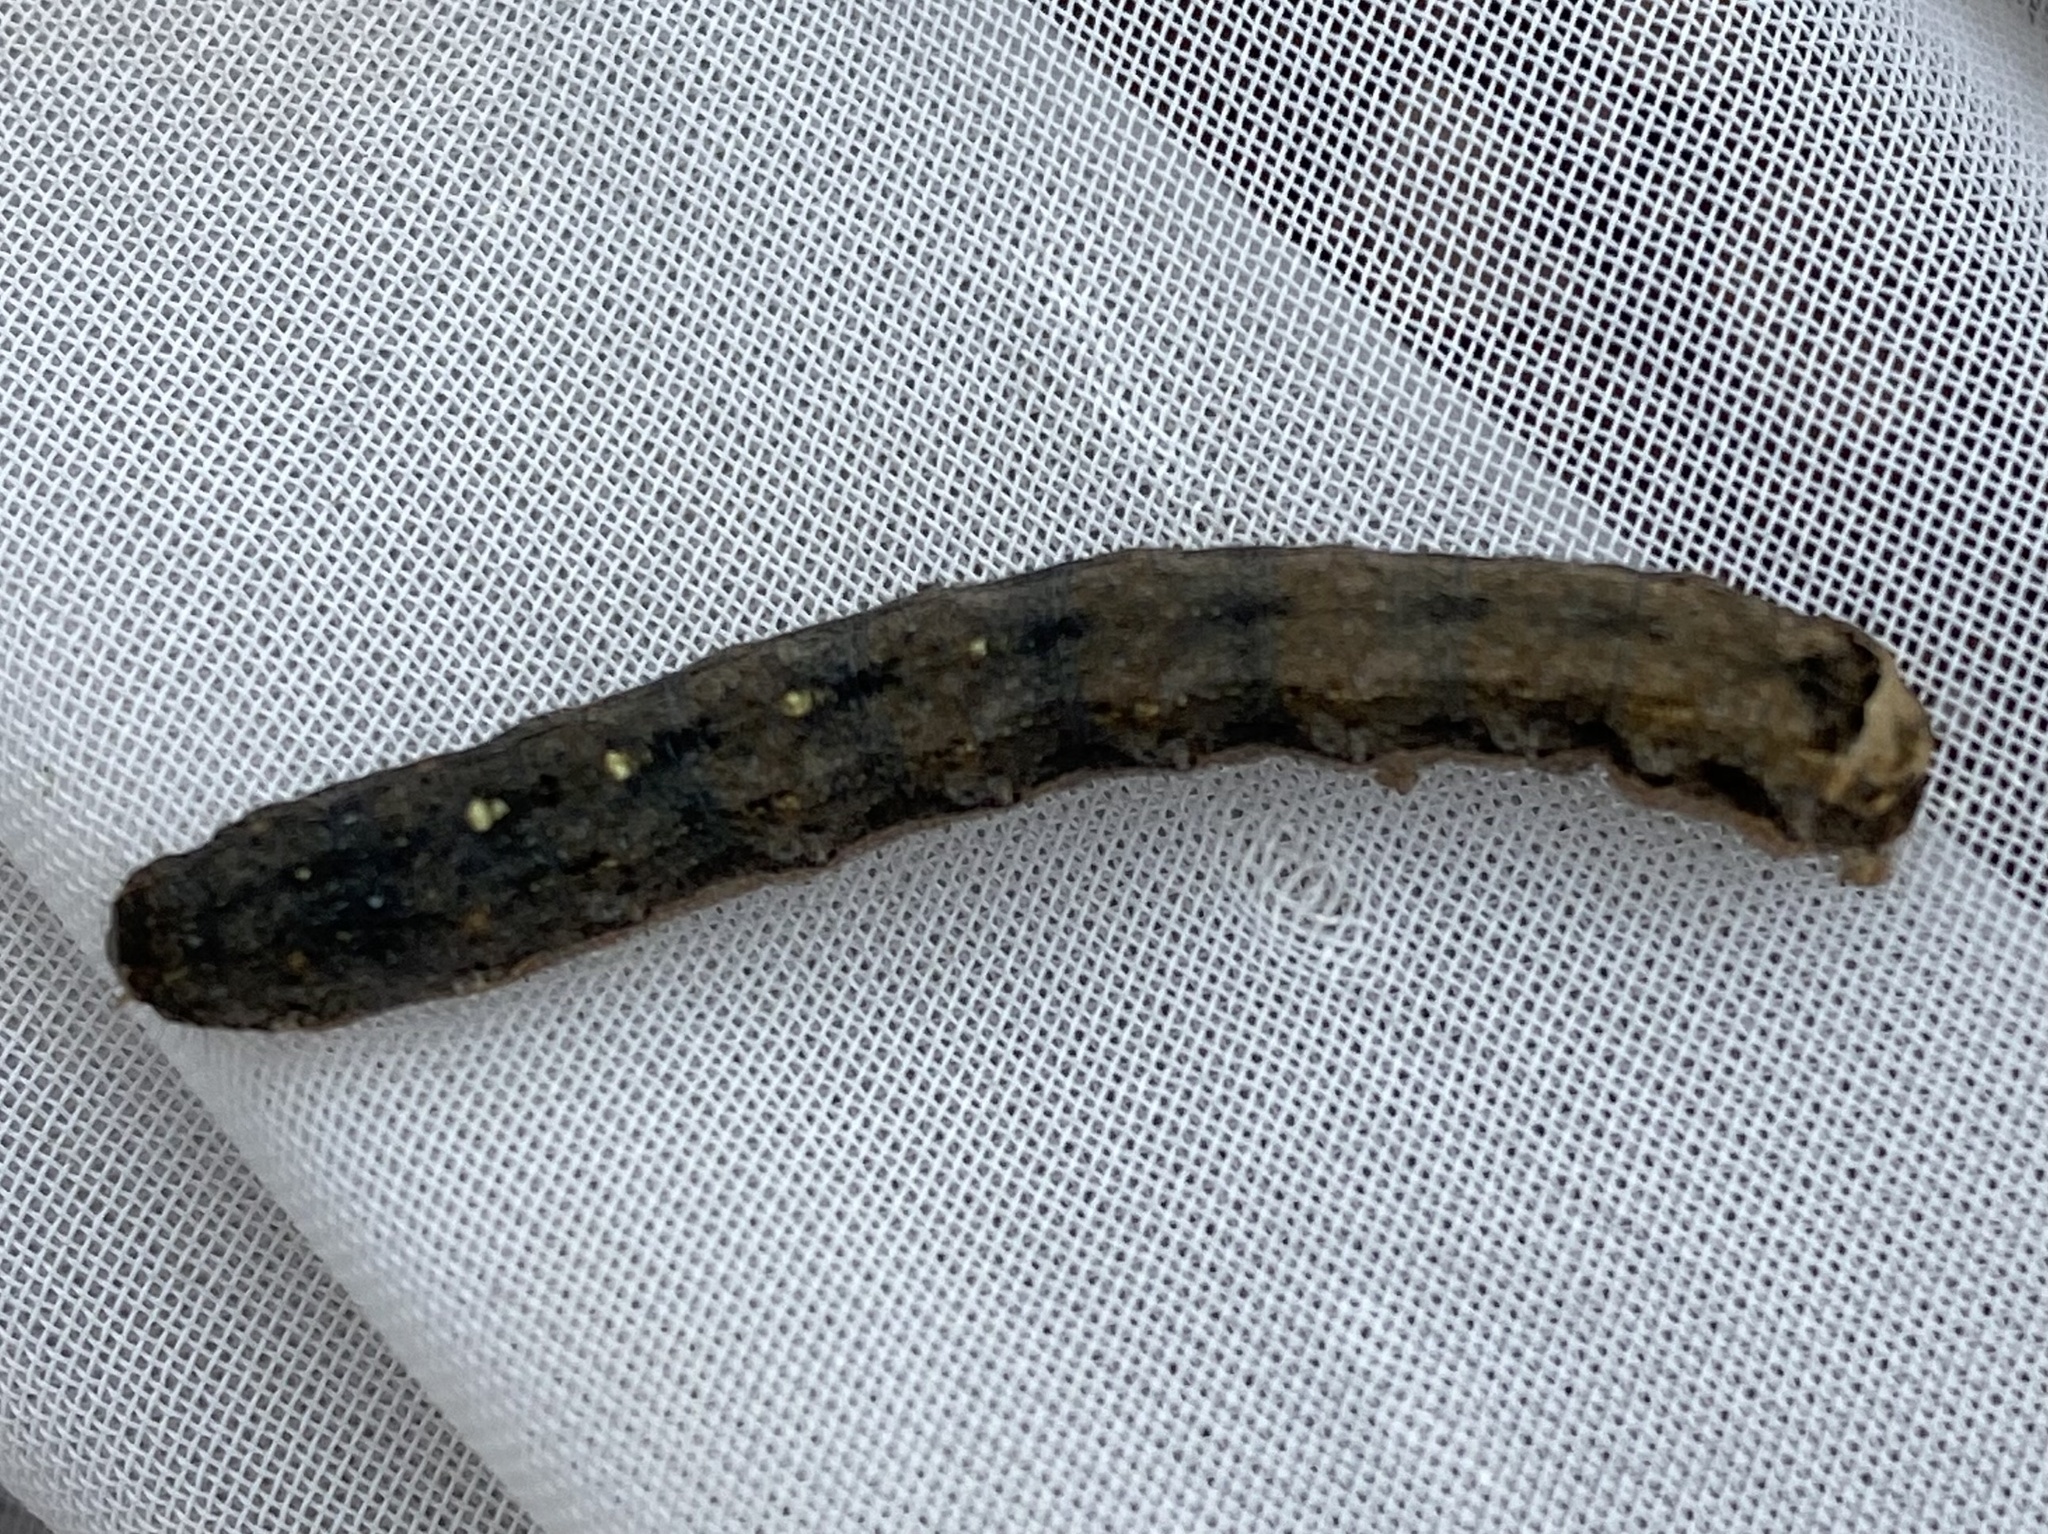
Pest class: cutworms